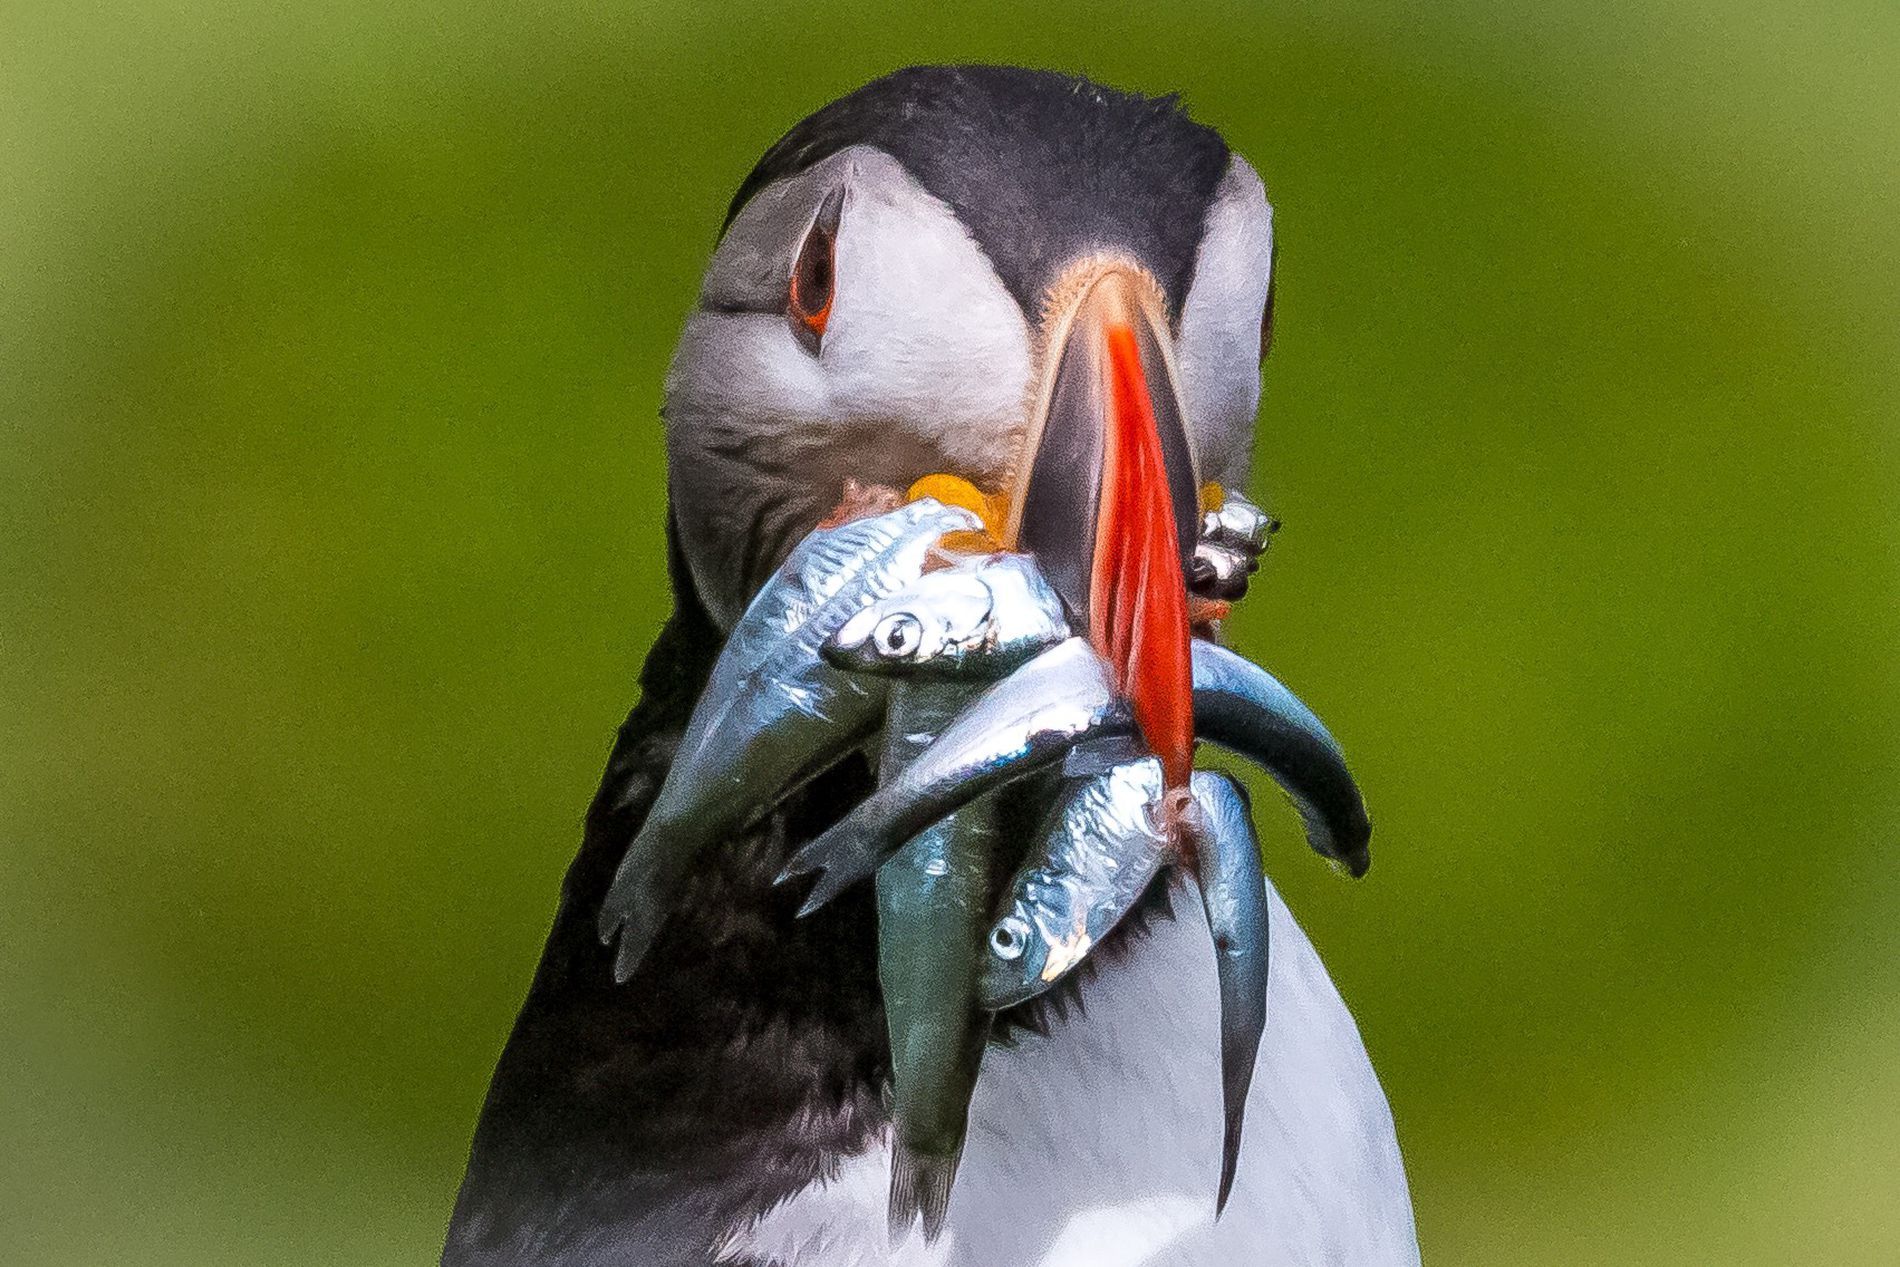
puffin caught fish
This photograph features a puffin after catching fish and holding them in its beak. The fish are silver and reflect the light. The puffin's beak is gray and orange. The puffin's feather is white from the chest area and black from the sides to the back area. The background is blurry green.
A close-up shot featuring a puffin caught fish in his beak. An eye-level angle focuses straight on the upper body of the puffin. The natural light highlights the textures of the puffin's feathers and reflects on the fish scales. The background is blurry green indicating a greenery in the background. The photograph evokes a sense of charm in the natural wildlife
Labels: Animal, Beak, Bird, Penguin, Puffin, Fish, Sea Life, Blurry Background
Camera: Canon Canon EOS 70D
Lens: 150-600mm F5-6.3 DG OS HSM | Contemporary 015
Aperture: F16
Exposure: 1/1600 sec
ISO: 1000
Focal length: 600